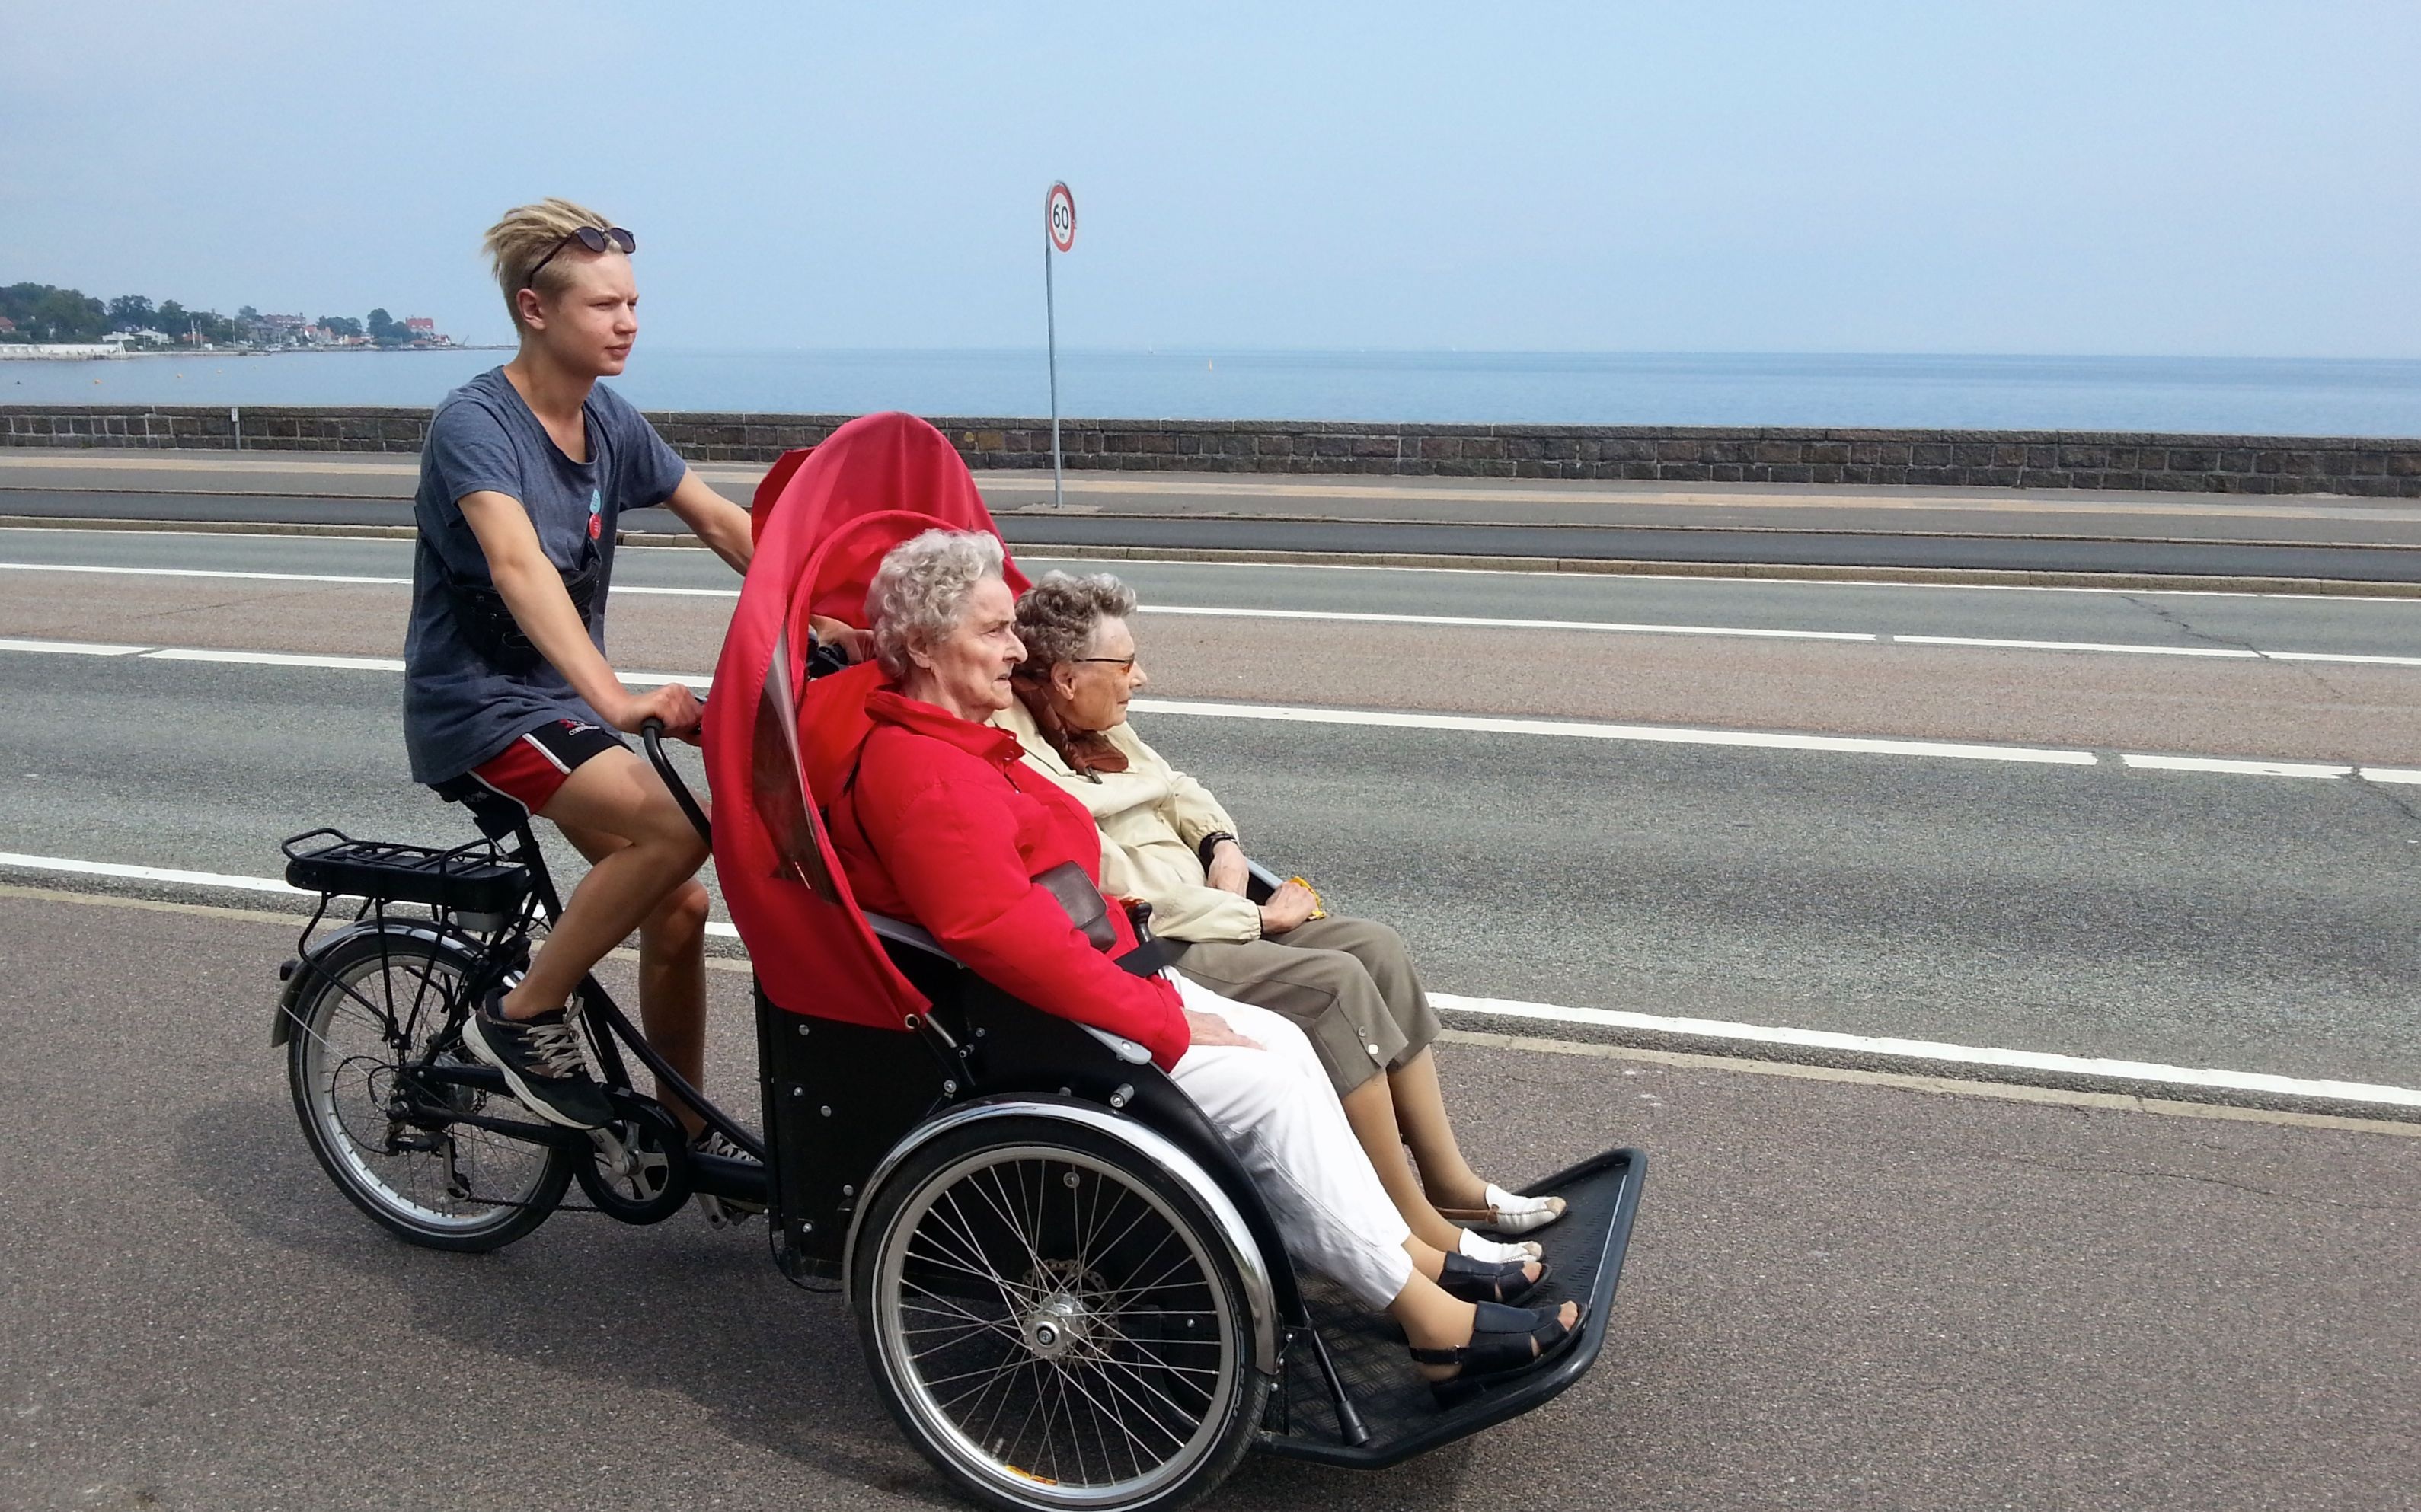
car, bicycle, vehicle, motorcycle, motorcycling, bicycle taxi, automobile make, recumbent bicycle, wind in the hair, cycling without age